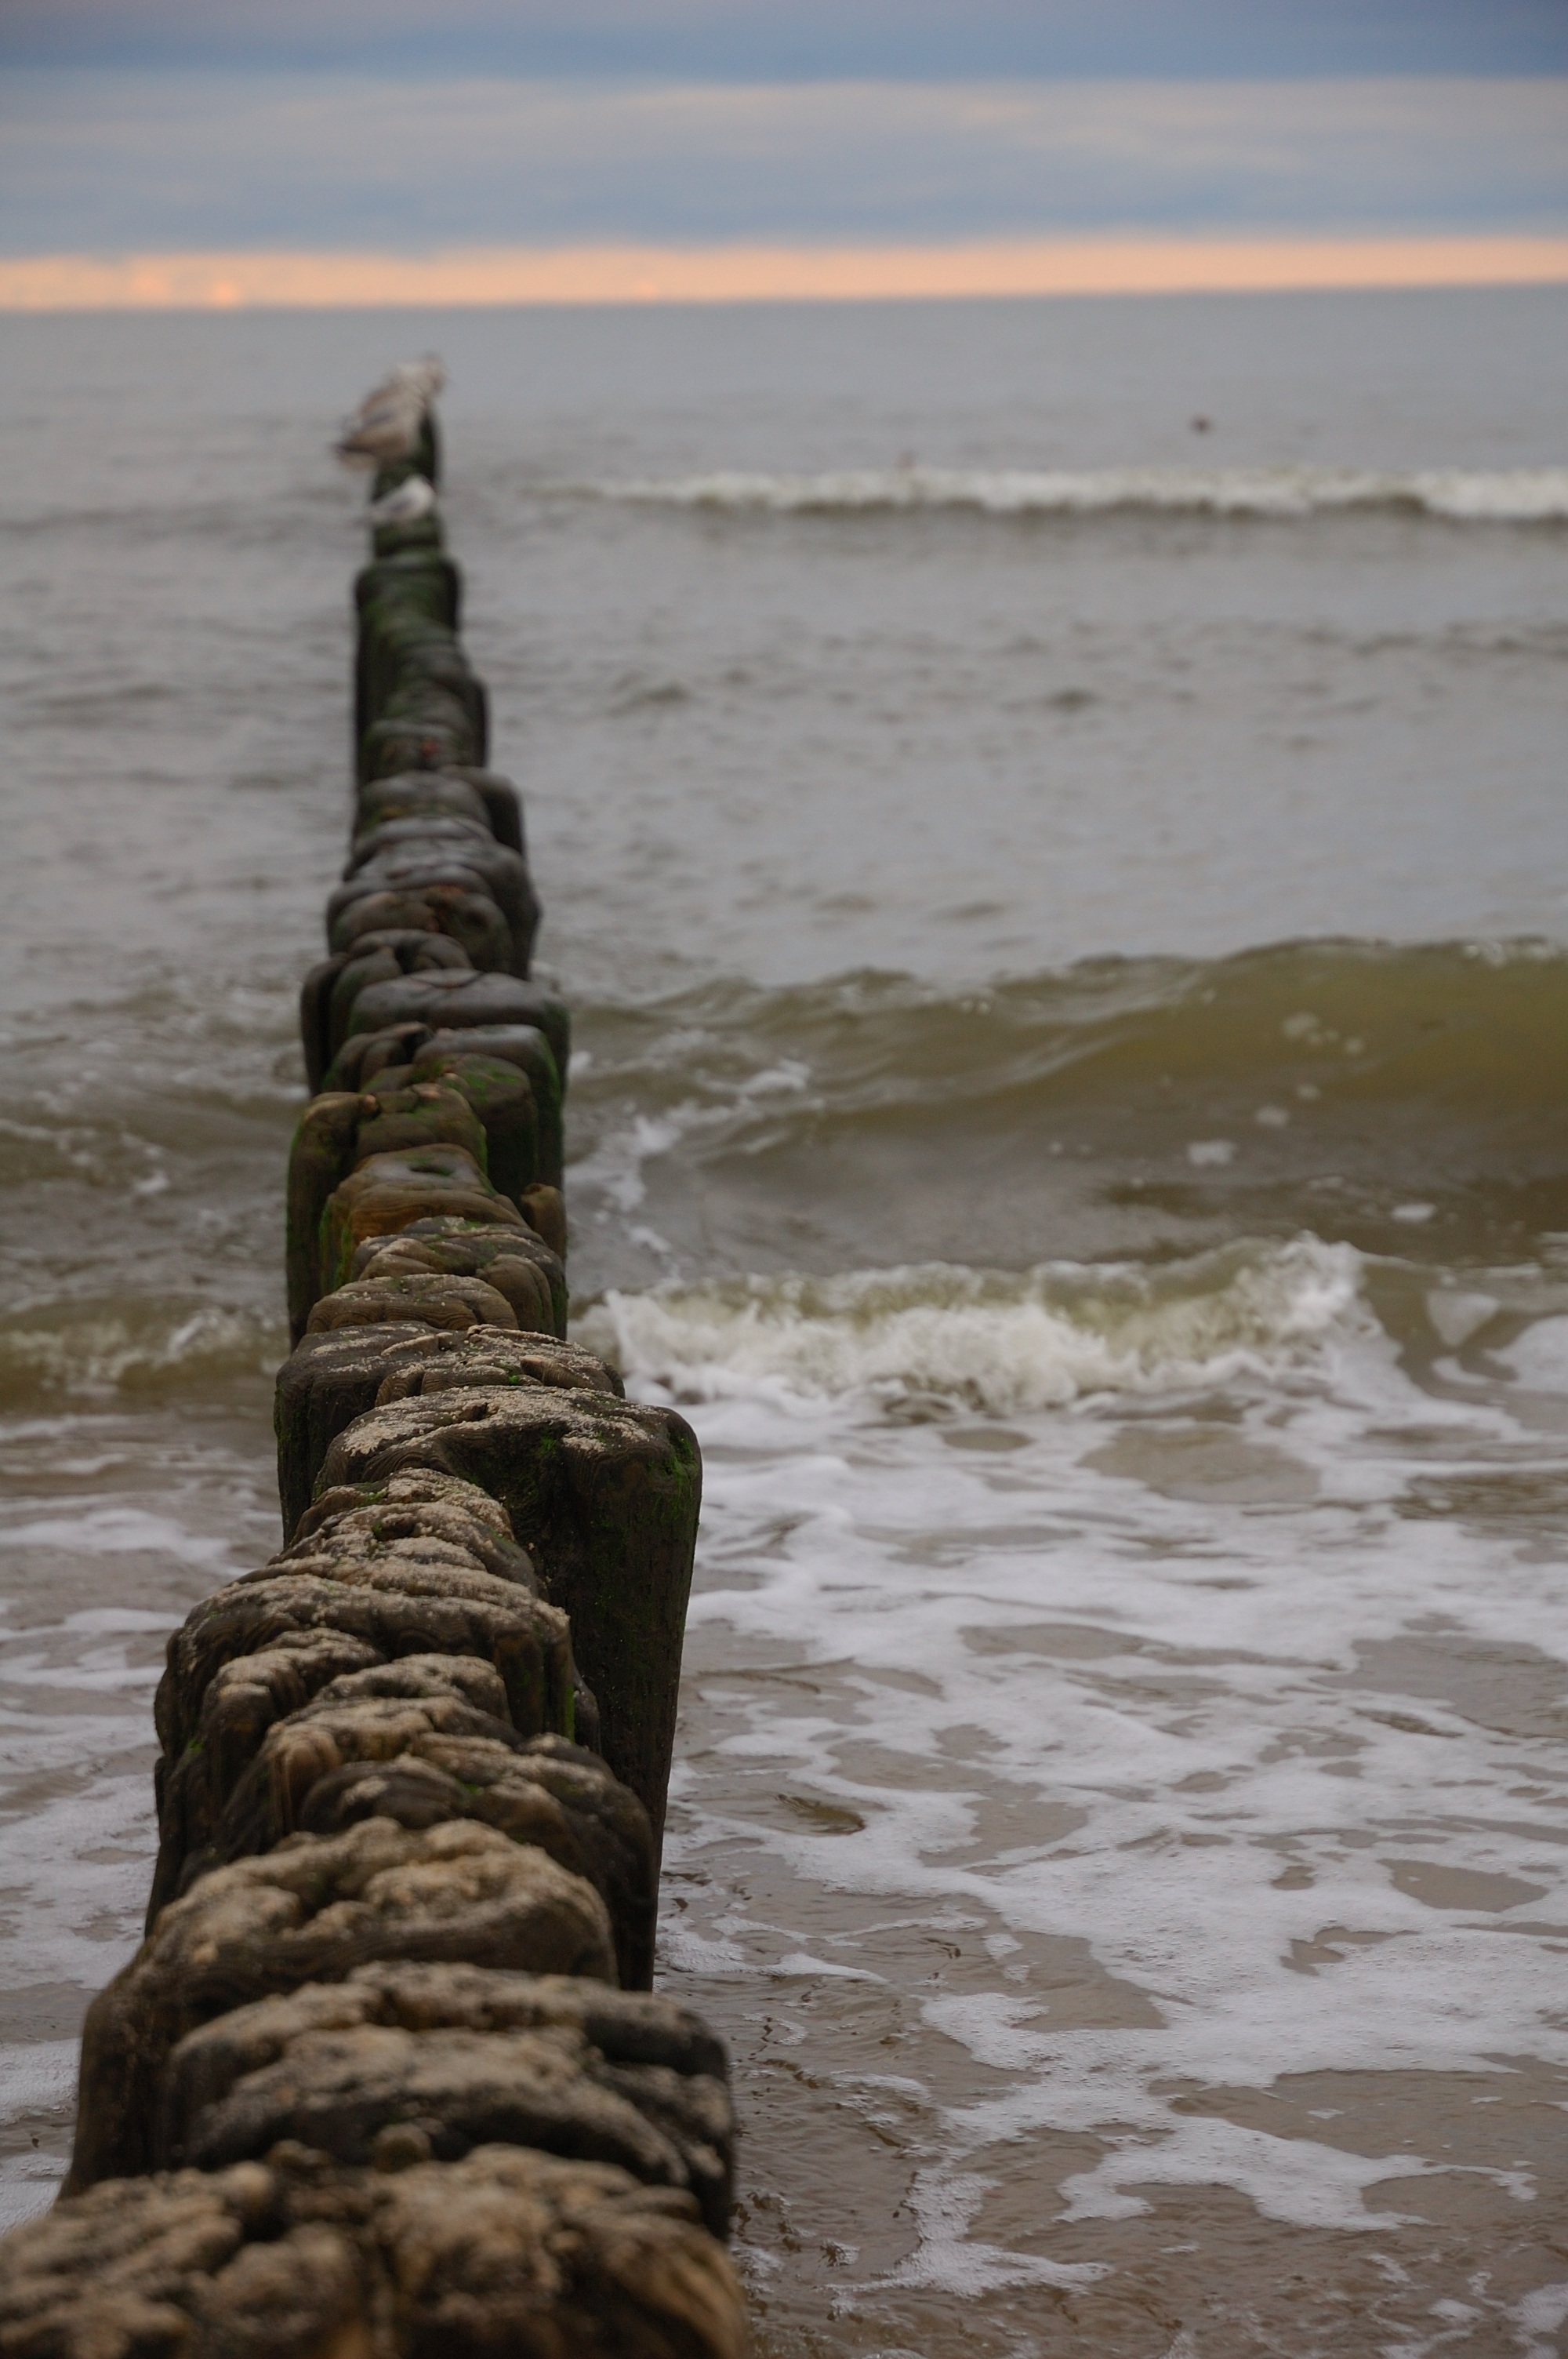
beach, sea, coast, water, nature, sand, rock, ocean, wood, shore, wave, cliff, reflection, tower, terrain, material, body of water, temple, breakwater, breakwaters